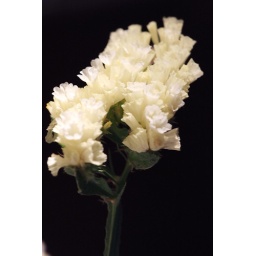
not a real flower. This one is plastic on the table in Pizza Express lol.